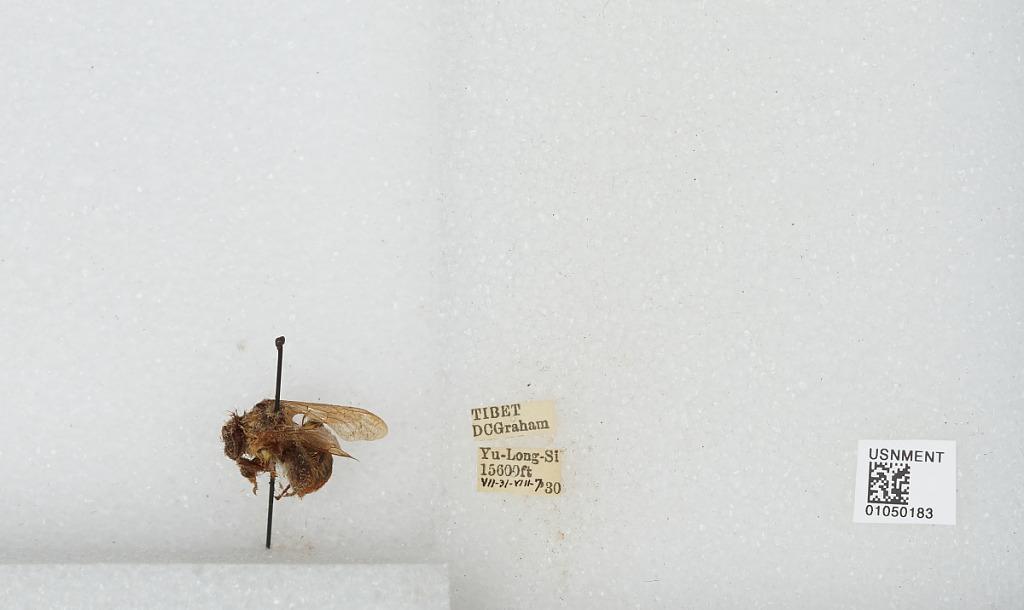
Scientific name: Bombus sp.
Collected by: D. Graham
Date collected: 1930-7-31
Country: China
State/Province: Tibet Autonomous Region
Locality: Yu-Long-Si